Brian Teasley

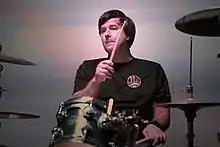
Brian Teasley

Brian Teasley is an American musician, producer, writer, and entrepreneur from Alabama. He is a founding member of Man or Astro-man? (Birdstuff), and Servotron (Z4-OBX).